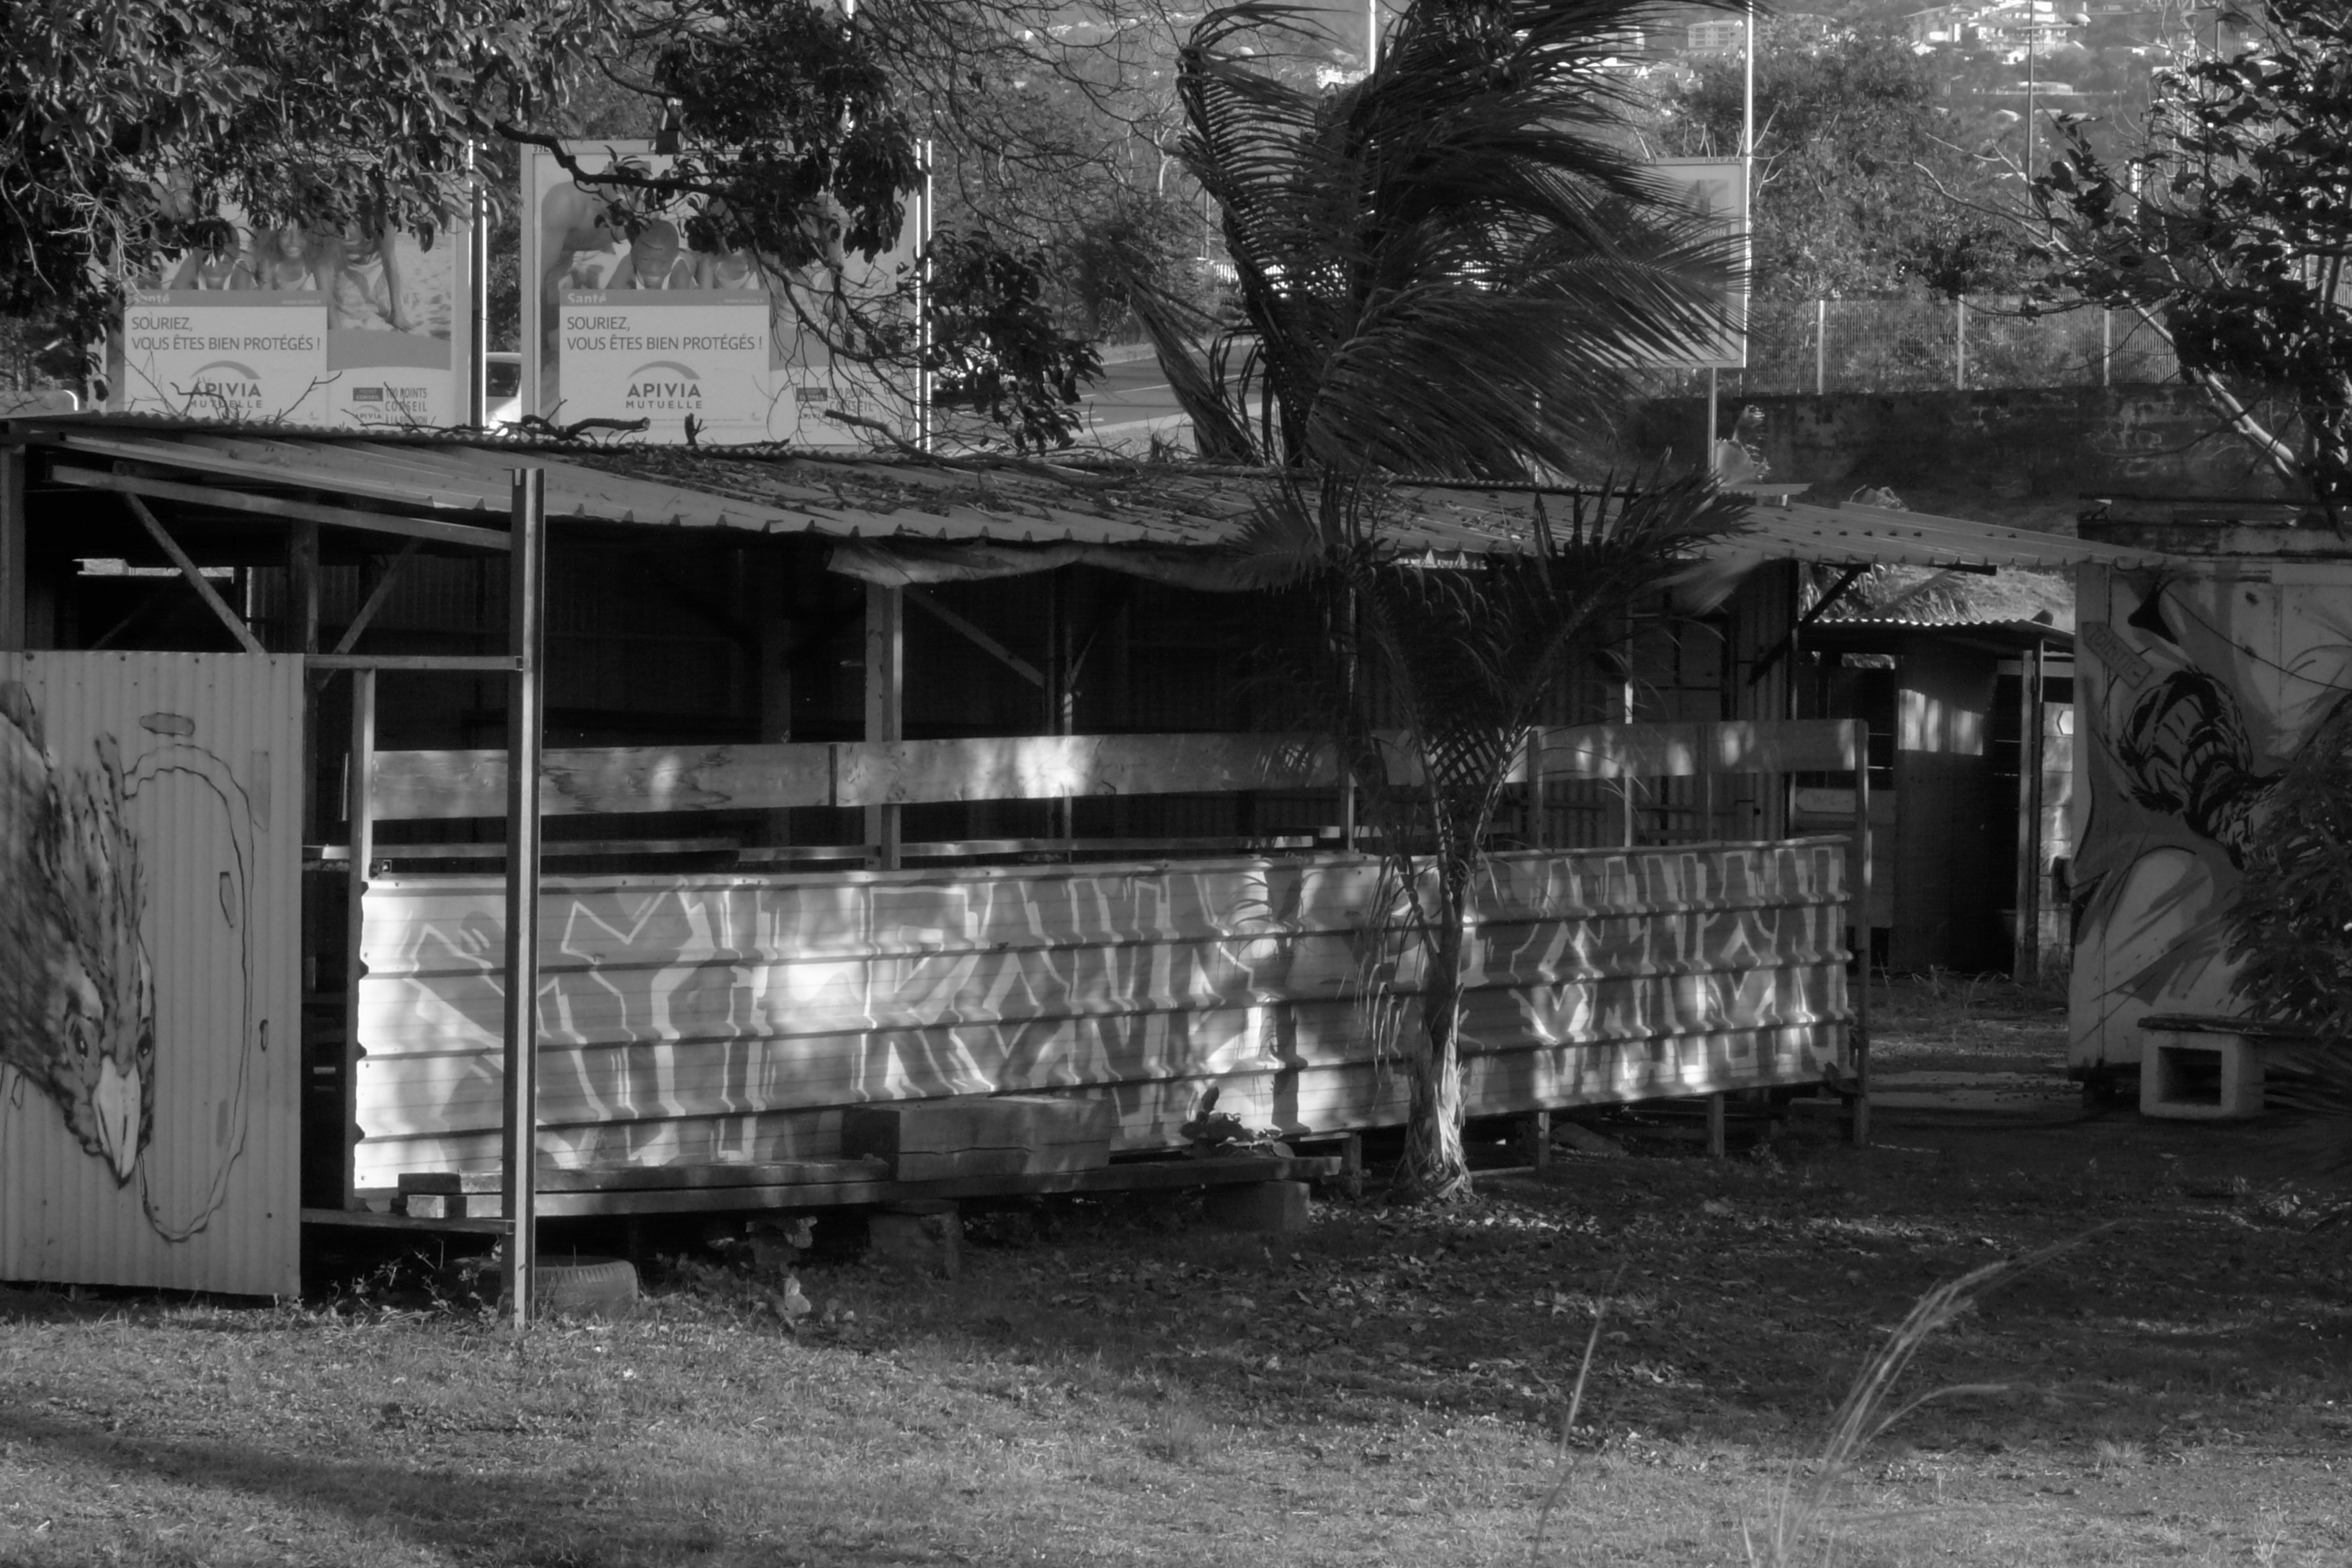
black and white, road, street, house, shack, monochrome, photograph, history, rural area, urban area, monochrome photography